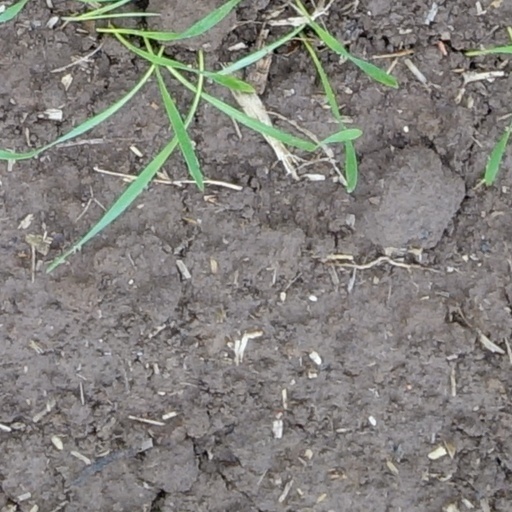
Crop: wheat